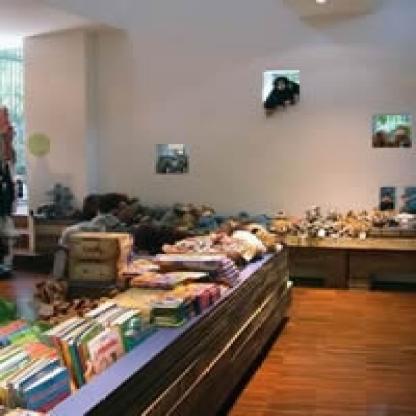
Scene: Indoor